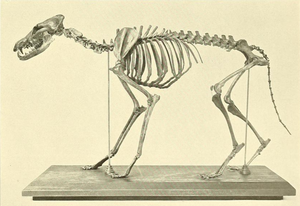
Le Coyote, du nahuatl coyotl est une espèce de canidés du genre Canis originaire d'Amérique du Nord. Il est plus petit que son parent proche, le loup gris, et légèrement plus petit que le loup de l'Est et le loup rouge, qui lui sont étroitement apparentés. Il occupe pratiquement la même niche écologique que le chacal doré en Eurasie, ce qui lui vaut d'être parfois appelé « chacal américain » par les zoologistes, mais il est plus gros et plus prédateur.
Le coyote du Pléistocène, également connu sous le nom de coyote de l'ère glaciaire, est une sous-espèce disparue de coyote qui vivait dans l'Ouest de l'Amérique du Nord à l'époque du Pléistocène supérieur. La plupart des restes de la sous-espèce ont été trouvés dans le sud de la Californie, bien qu'au moins un ait été découvert en Idaho. Il faisait partie d'une clade de carnivores qui comprenait d'autres canidés comme le renards, le loup gris et le loup redoutable.